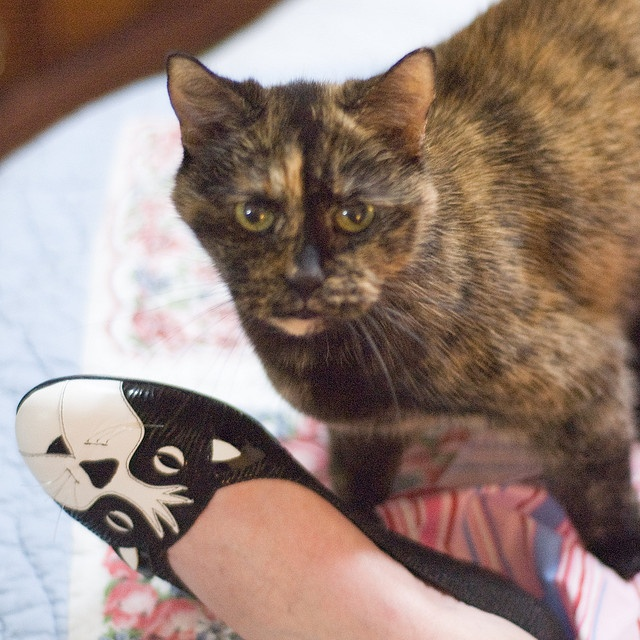
A ca standing next to a woman wearing a cat shoe.
A woman's shoe has a cat face next to a cat.
A photo of a cat standing next to a woman's foot.
Woman's foot wearing shoe with cat face on it next to an actual cat
A cat sitting beside someones foot wearing a black and white shoe with a cat on it.